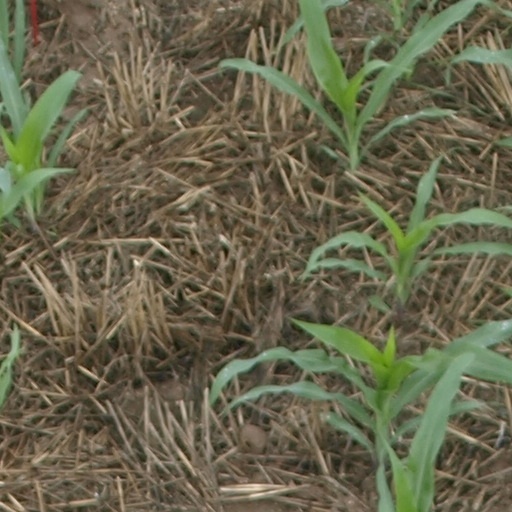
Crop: maize; corn